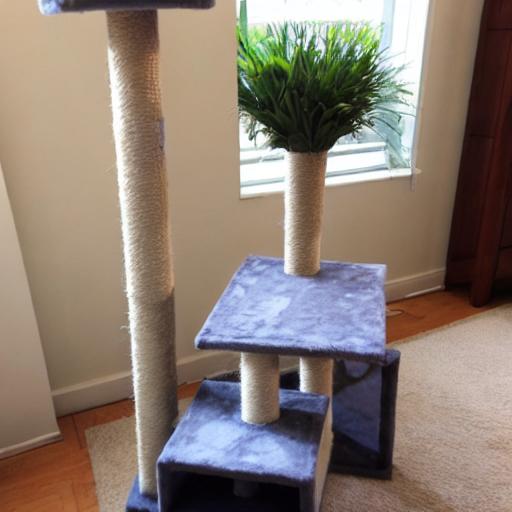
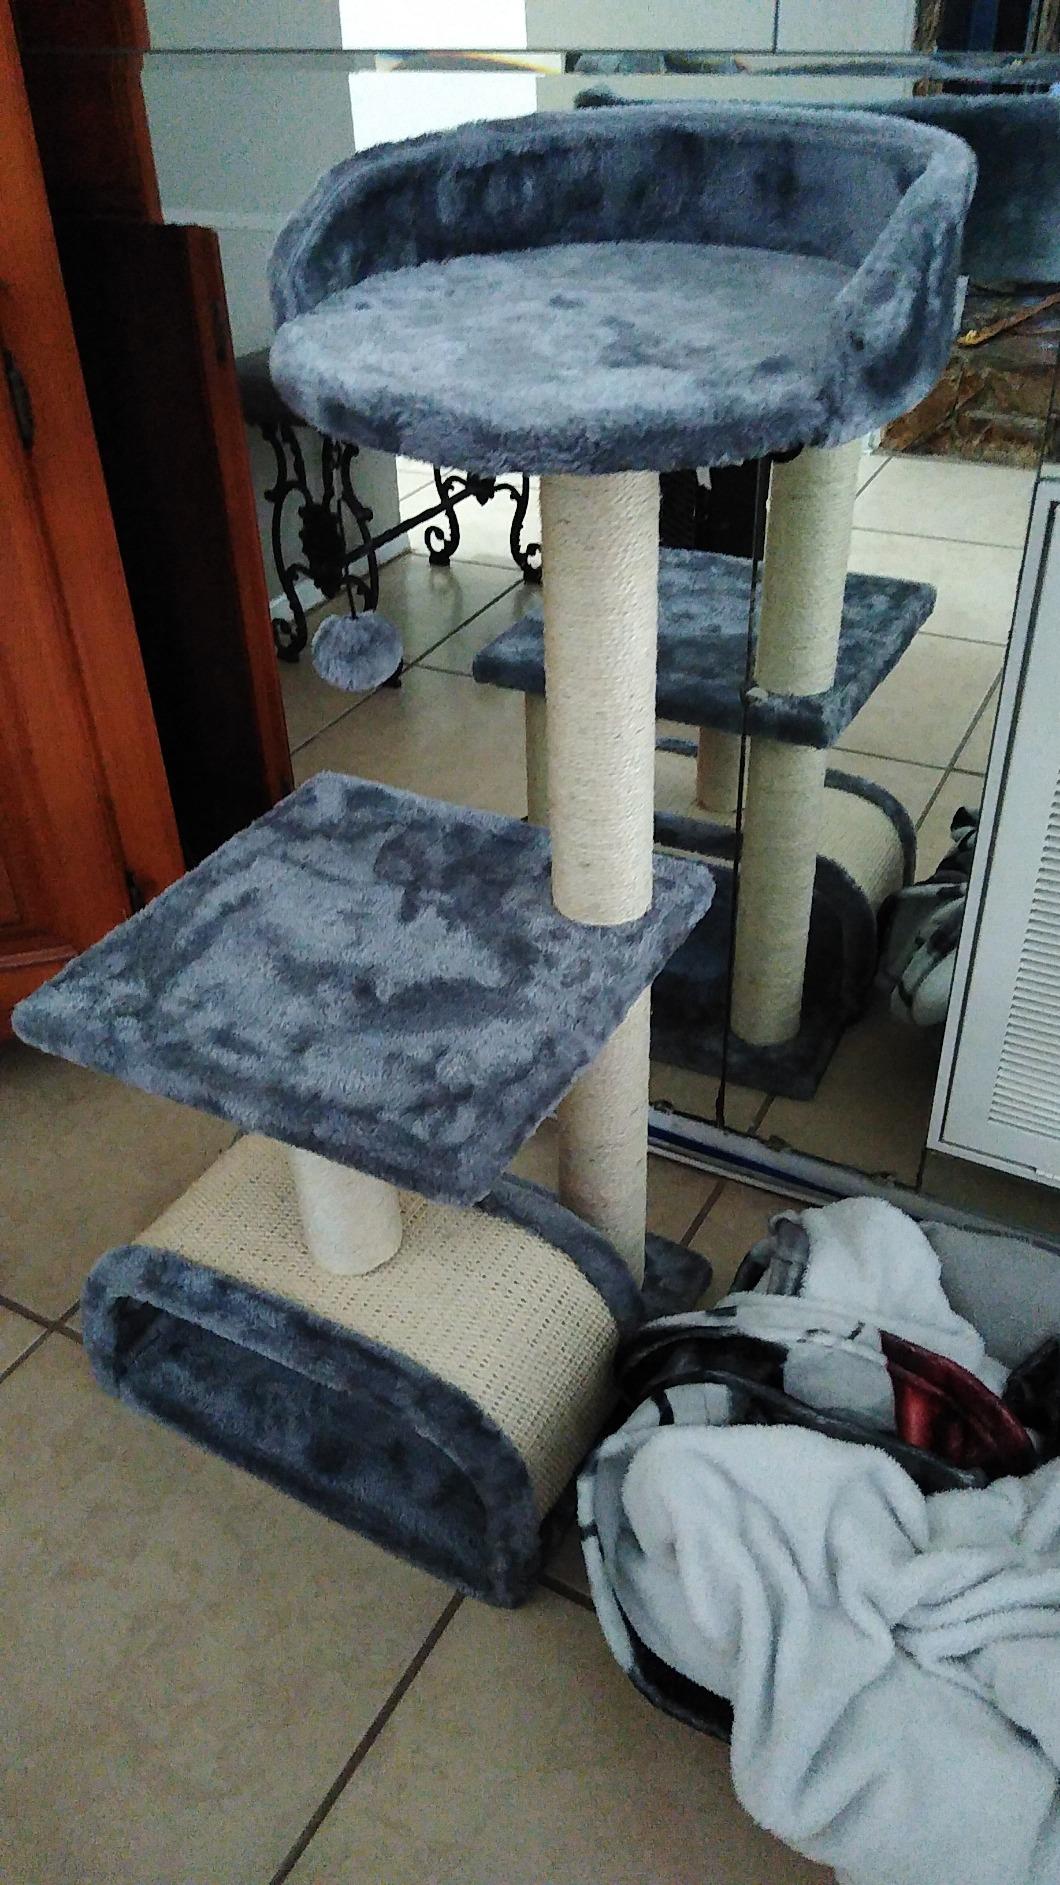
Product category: items_cat tree
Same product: no